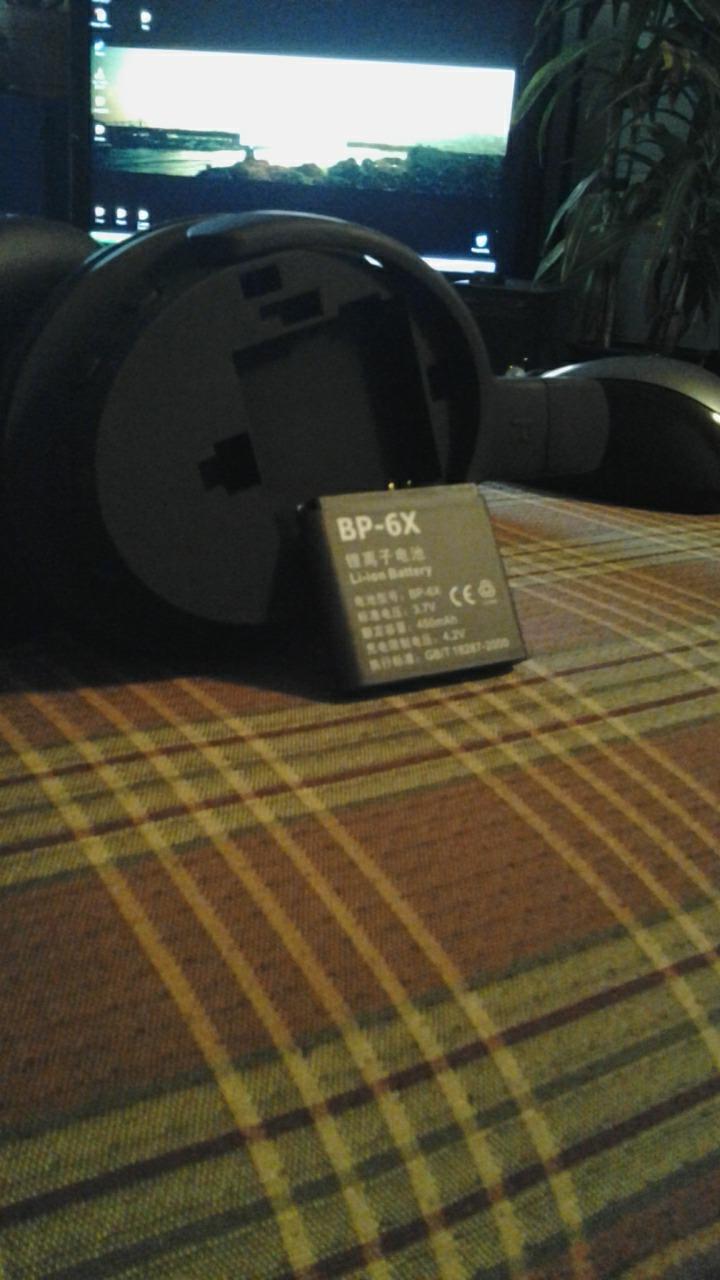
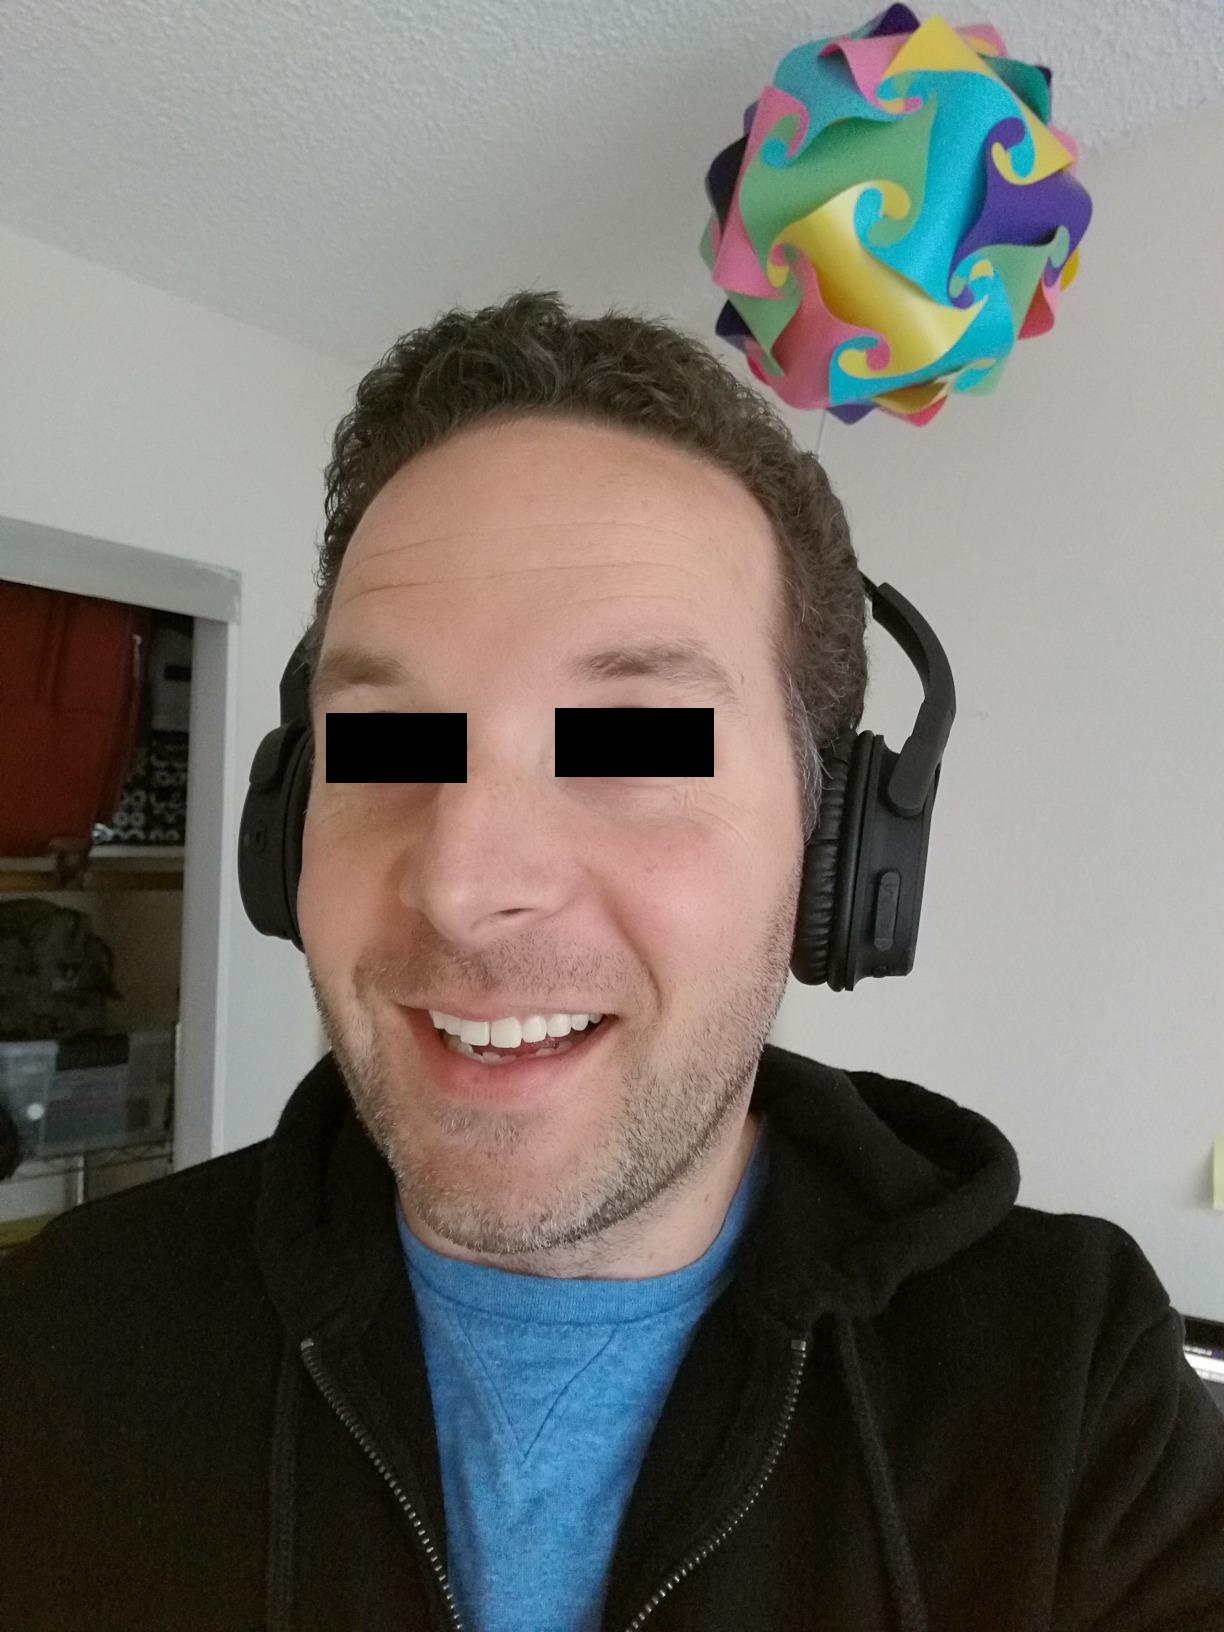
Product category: headphones
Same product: yes